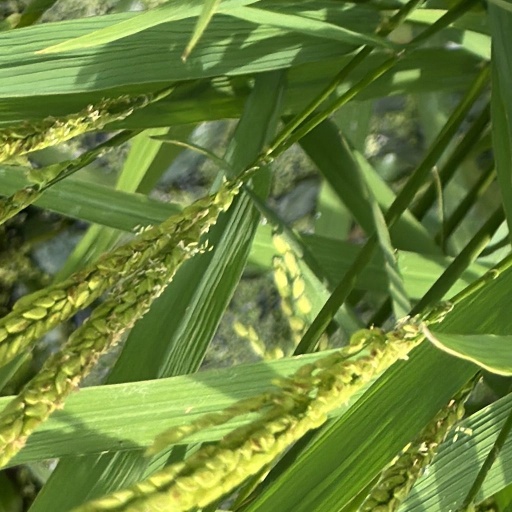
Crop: rice